Experience point

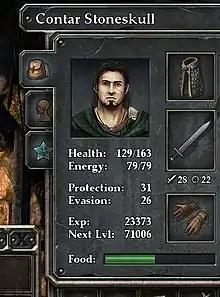
A character in the roleplaying video game "Legend of Grimrock" who has 23373 experience points: this character needs 71006 points to reach the next level

An experience point (often abbreviated as exp or XP) is a unit of measurement used in some tabletop role-playing games (RPGs) and role-playing video games to quantify a player character's life experience and progression through the game. Experience points are generally awarded for the completion of objectives, overcoming obstacles and opponents, and successful role-playing.